Buprenorphine/naloxone

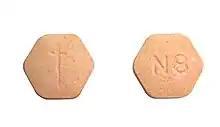
Sublingual tablets

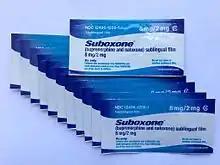
Film (package)

Buprenorphine/naloxone is used for the treatment of opioid use disorder. Long-term outcomes are generally better with use of buprenorphine/naloxone than attempts at stopping opioid use altogether. This includes a lower risk of overdose with medication use. Due to the high binding affinity and low activation at the opioid receptor, cravings and withdrawal for opioids are decreased while preventing a person from getting high and relapsing on another opioid. The combination of the two medications is preferred over buprenorphine alone for maintenance treatment due to the presence of naloxone in the formulation, which is believed to help discourage intravenous use. However, the belief that the addition of naloxone provides this benefit has been called into question, and posters on drug-related online forums have stated that they were able to attain a high by injecting preparations of buprenorphine despite being combined with naloxone.